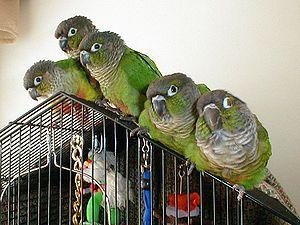
La Conure de Molina ou Conure à joues vertes est une espèce d'oiseau appartenant à la famille des Psittacidae.